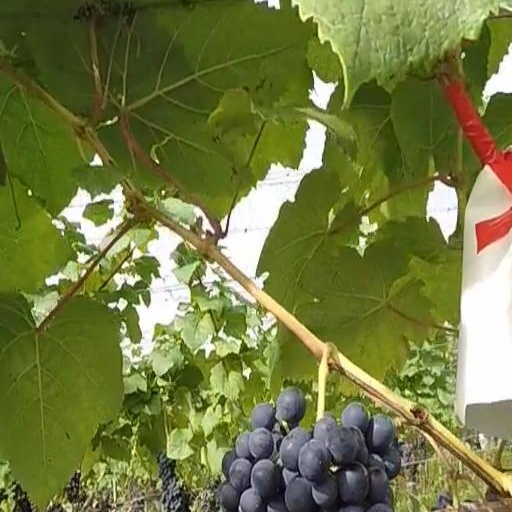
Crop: grape